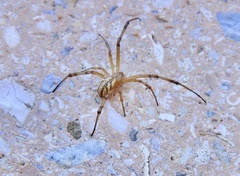
Species: Lactrodectus_hesperus